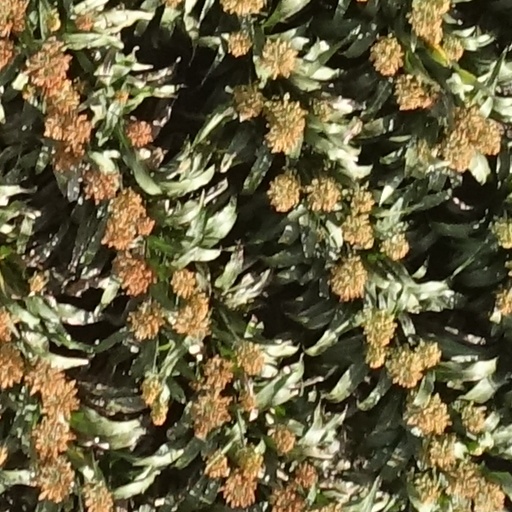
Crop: sorghum